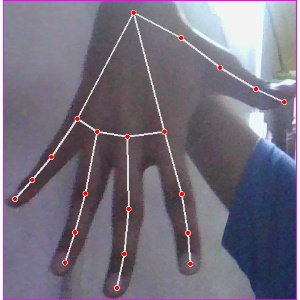
अक्षर: ढ